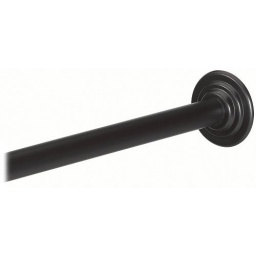
curtain rods umbra tension in black stock photo